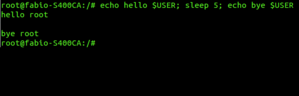
En informatique, le terme anglais echo est employé par analogie avec le phénomène acoustique.